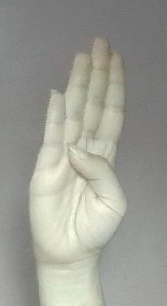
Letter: kaaf